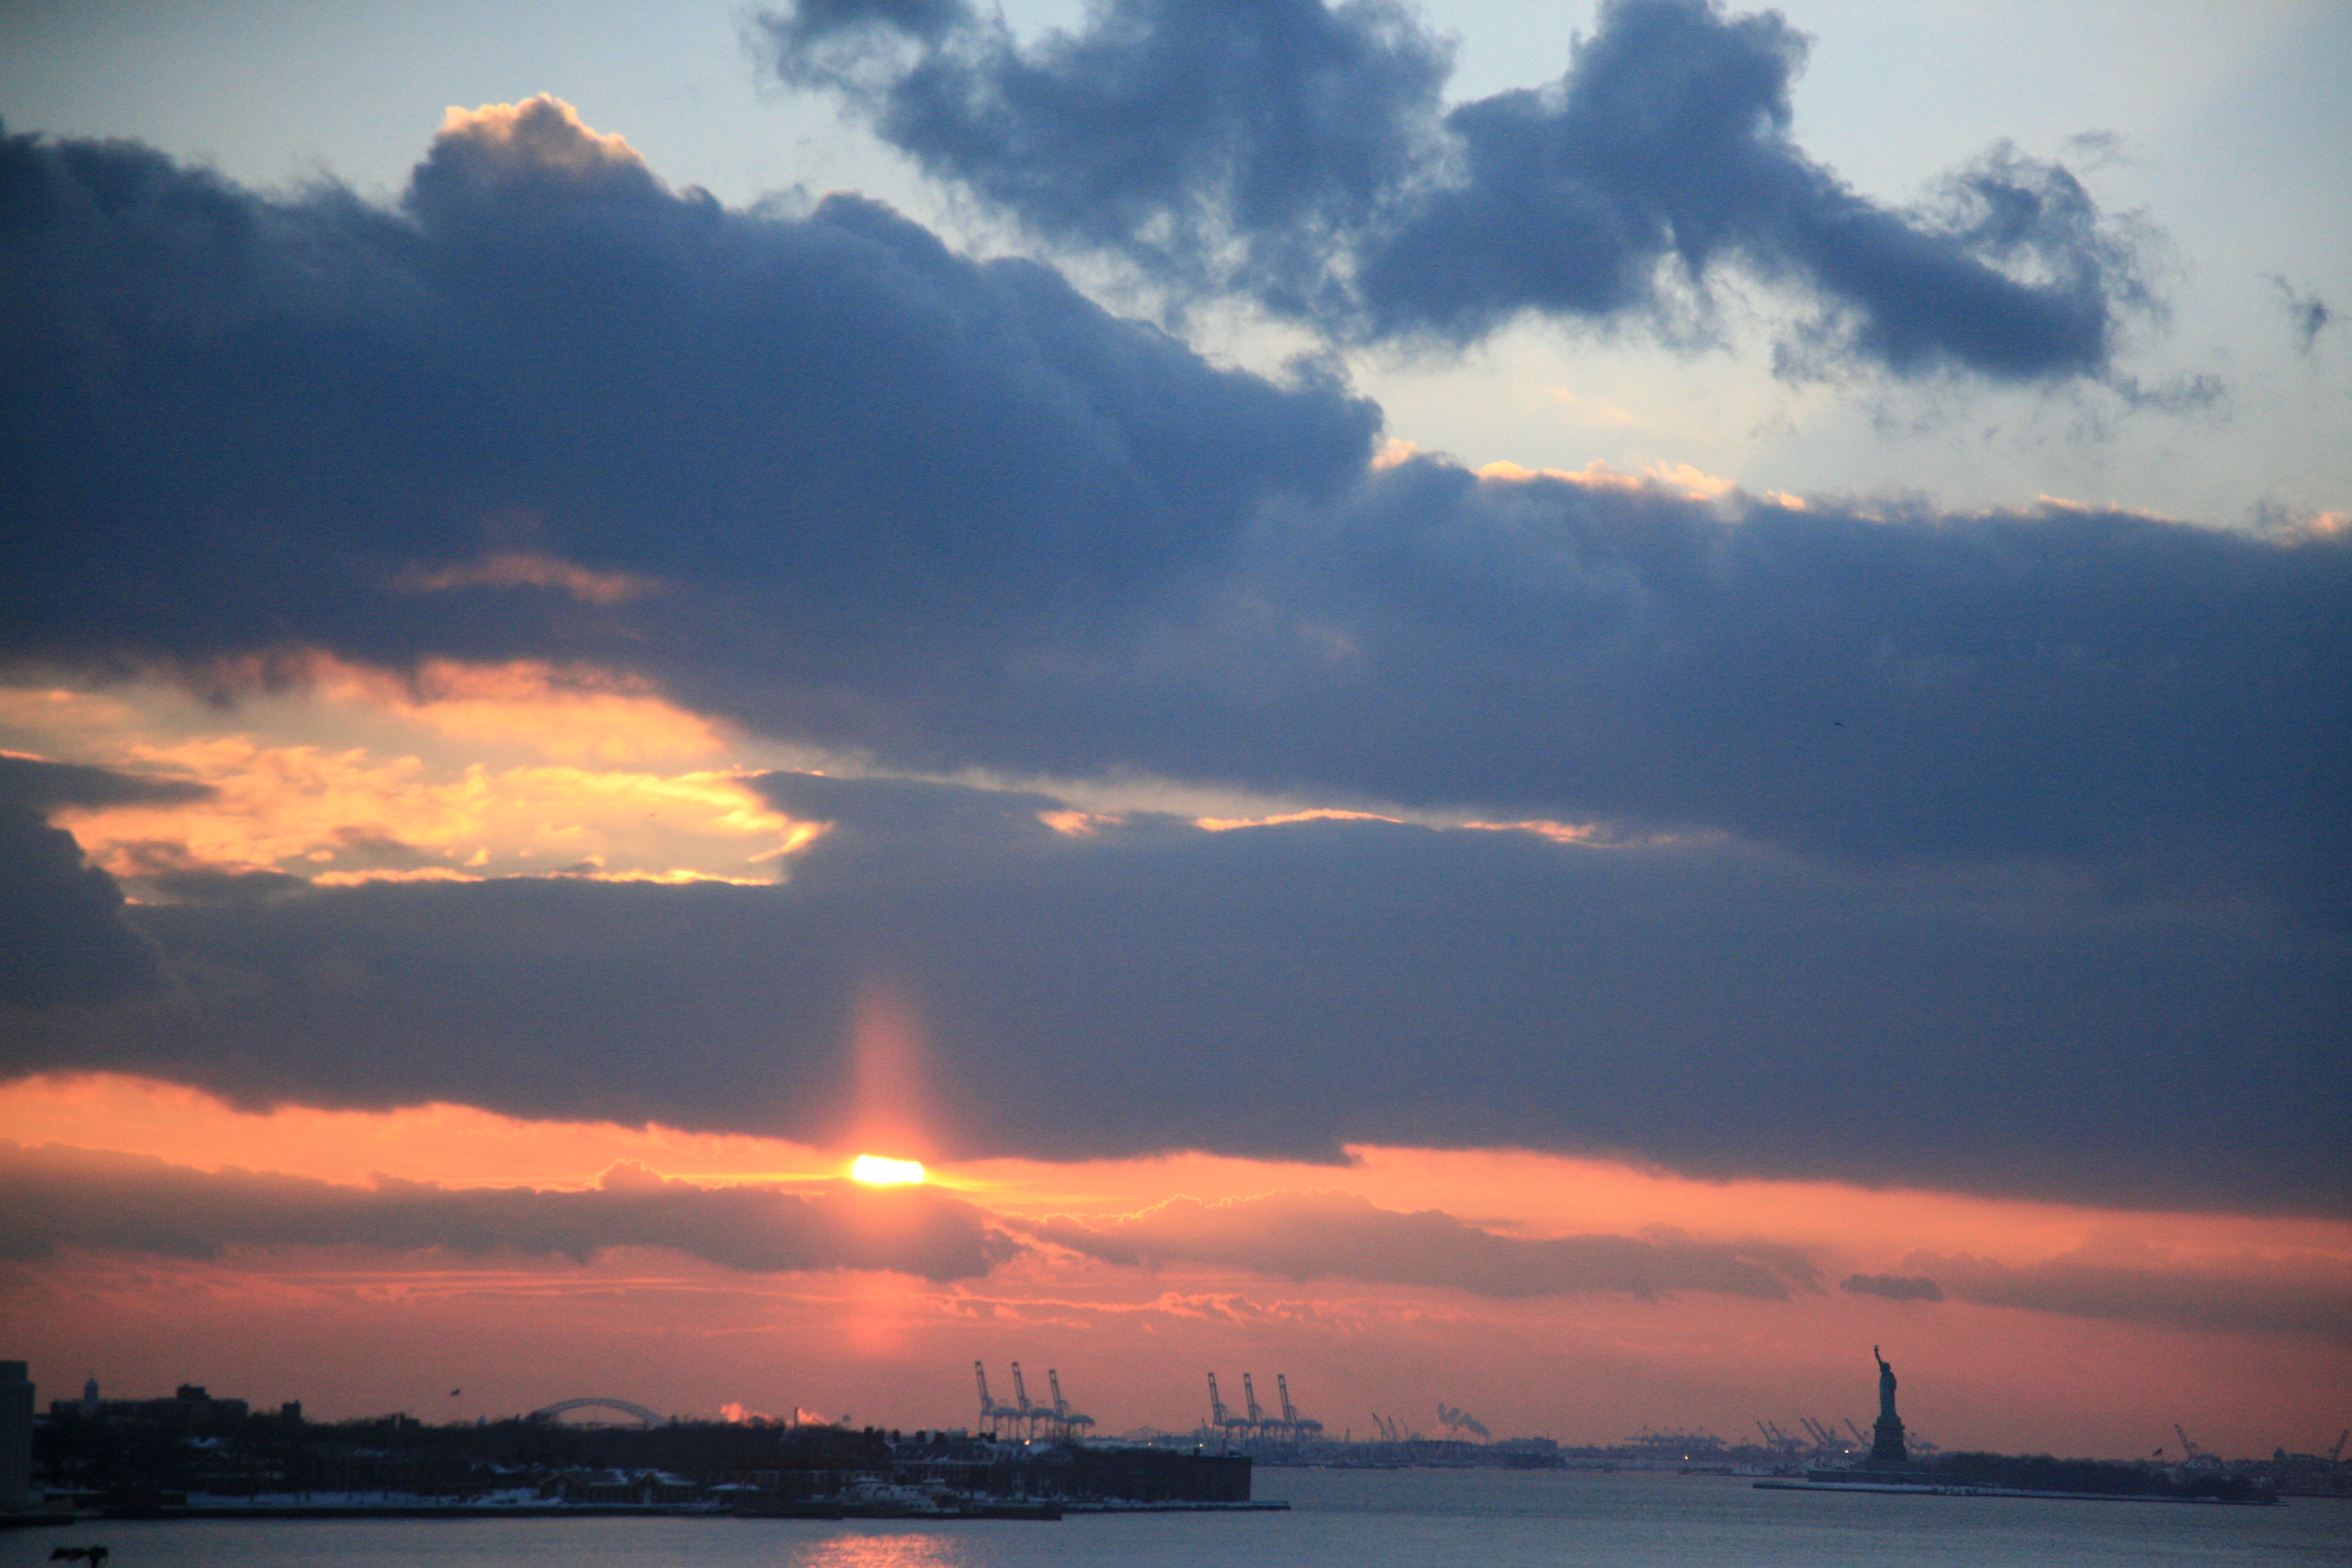
beach, sea, coast, ocean, horizon, cloud, sky, sun, sunrise, sunset, sunlight, morning, dawn, dusk, statue, evening, reflection, nyc, brooklyn, newyork, statueofliberty, newyorkcity, ny, liberty, afterglow, meteorological phenomenon